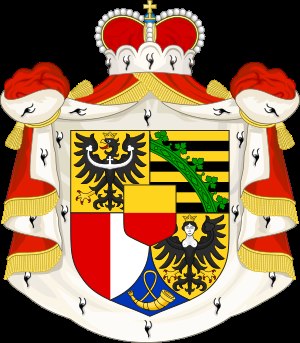
Huset Liechtenstein / Oprindelse
Huset Liechtensteins våben
Huset Liechtenstein regnes blandt de ældste adelsfamilier i Europa. I 1136 bliver navnet brugt første gang af Hugo von Liechtenstein. Familien tæller over hundrede medlemmer, hvoraf kun en del bor i fyrstedømmet Liechtenstein.